Sigismond Frédéric de Berckheim

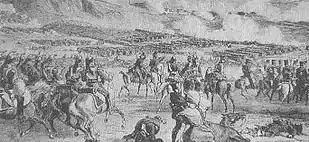
Saint-Sulpice's cuirassiers (left) wait in reserve at the Battle of Teugen-Hausen on 19 April 1809.

On the morning of 23 April in the Battle of Ratisbon, there was another wild cavalry melee between 56 squadrons of Austrian horsemen and the French cavalry of Nansouty, Saint-Sulpice and Louis-Pierre Montbrun. The struggle went on for two hours before the Austrians withdrew. On 15 May, the 1st Cuirassiers numbered 527 troopers. At the Battle of Aspern-Essling on 21–22 May, the division of Saint-Sulpice reached the battlefield late on the first day as Napoleon found himself with 31,400 soldiers facing 100,000 Austrians with a river at his back. Reinforced in the night to 50,000 infantry, 12,000 cavalry and 144 guns, Napoleon ordered an advance by his infantry and cavalry on the Austrian center. This attack pressed back the Austrians until their army commander Archduke Charles, Duke of Teschen led forward the Reserve Corps. Despite a series of cavalry charges, the French were pushed back into their small bridgehead and forced to retreat that night.